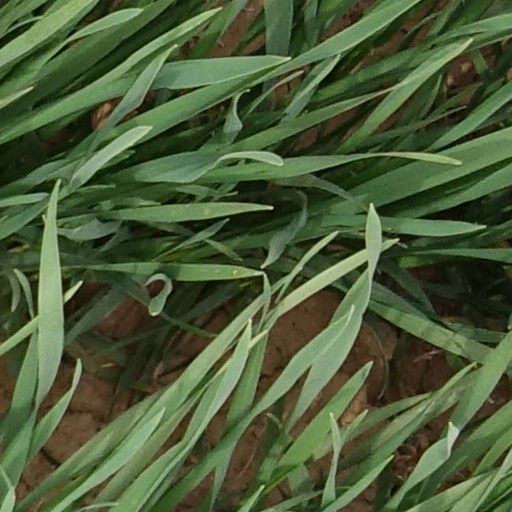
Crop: wheat